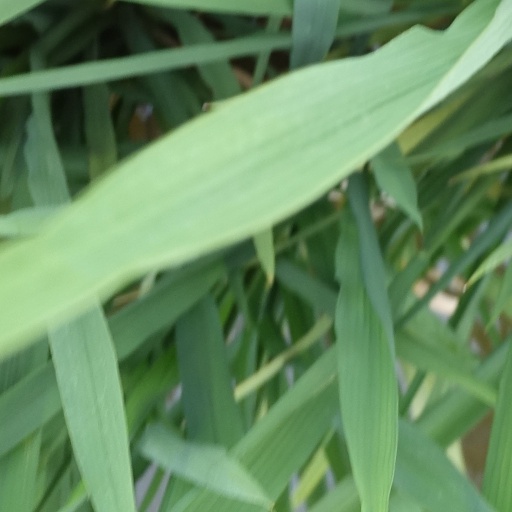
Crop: rice